Pakshe

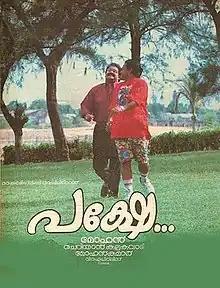
Theatrical release poster

Pakshe (titled onscreen as Pakshay) is a 1994 Indian Malayalam-language drama film written by Cheriyan Kalpakavadi and directed by Mohan. It stars Mohanlal and Shobhana. The film was critically acclaimed.